Hiromu Takahashi

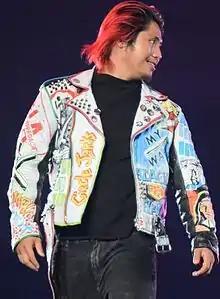
Takahashi returned from excursion at Power Struggle, challenging Kushida for the IWGP Junior Heavyweight Championship.

In August 2016, a cryptic video started appearing on NJPW programming featuring a time bomb counting down to November 5, 2016. On November 5, 2016, at Power Struggle, Takahashi, once again working under his real name, made a surprise appearance after Kushida had defeated Bushi to regain the IWGP Junior Heavyweight Championship, challenging the new champion to a match at Wrestle Kingdom 11 in Tokyo Dome. On December 10, at the World Tag League finals, Takahashi accepted Tetsuya Naito's offer to join the "Los Ingobernables de Japón" (L.I.J.) stable. Takahashi wrestled his NJPW return match on December 16, pinning Kushida in a tag team main event, where he and Naito defeated Kushida & Hiroshi Tanahashi. On January 4, 2017, at Wrestle Kingdom 11 in Tokyo Dome, Takahashi defeated Kushida to win the IWGP Junior Heavyweight Championship for the first time. He made his first successful title defense on February 11 at The New Beginning in Osaka against Dragon Lee. His next defense took place on March 6 at NJPW's 45th anniversary event, where he defeated Ryusuke Taguchi. Takahashi made his third defense on April 9 at Sakura Genesis 2017, defeating Kushida in just one minute and 56 seconds. His fourth successful defense took place against Ricochet on April 29. Takahashi suffered his first loss since his return to Japan on May 17, when he was defeated by longtime rival Dragon Lee in his opening match in the 2017 Best of the Super Juniors tournament. Takahashi suffered further losses in the tournament against Ricochet and Will Ospreay and failed to advance to the finals with a record of four wins and three losses. On June 11 at Dominion 6.11 in Osaka-jo Hall, Takahashi lost the IWGP Junior Heavyweight Championship to the winner of the tournament, Kushida.